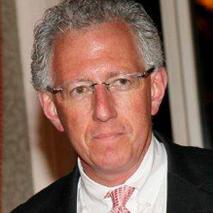
Age: 49